Tomb effigy

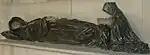
Effigy of Philippa of Guelders (d. 1547). Convent of Pont-à-Mousson, France

The Dukes of Burgundy, who ruled in present-day Belgium, Luxembourg and northern France during the 14th and 15th centuries, were recognised throughout Europe as patrons of the arts. Through their cultivation of artists such as the sculptor Claus Sluter and the painters Jan van Eyck and Rogier van der Weyden (who is thought to have painted some of their effigies), they became key in the development of Early Netherlandish art and the wider Northern Renaissance.